Mary Sturge Gretton

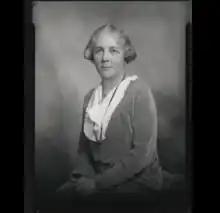
by "Lafayette"

Mary Gertrude Sturge Gretton born May Gertrude Sturge later Mary Gertrude Henderson (1 May 1871 – 15 August 1961) was a British historian and magistrate.